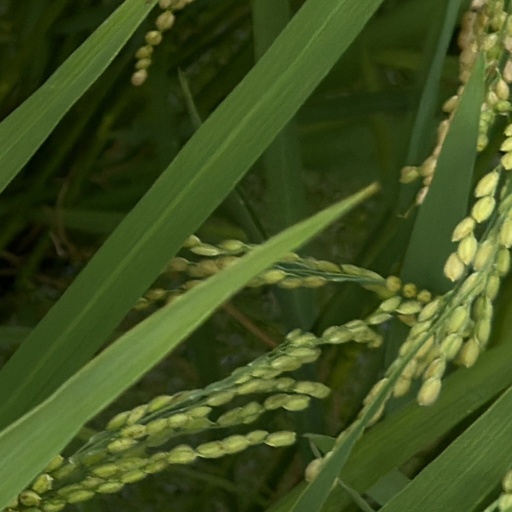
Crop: rice